Dongguantounan station

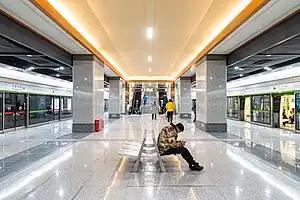
Line 16 platform 300px Fangshan line platform

Dongguantounan station is an interchange station on Line 16 and Fangshan line of the Beijing Subway.